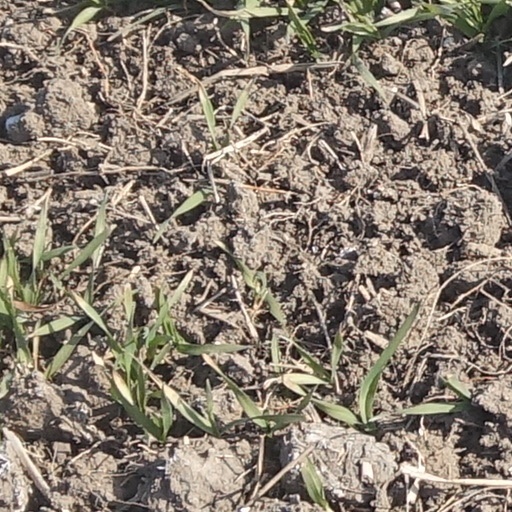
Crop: wheat